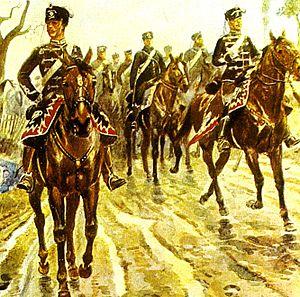
La cavalerie est l'arme des militaires ou des guerriers qui combattent à cheval. Historiquement, elle est la troisième plus ancienne des armes de combat et la plus mobile.